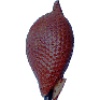
Label: salak